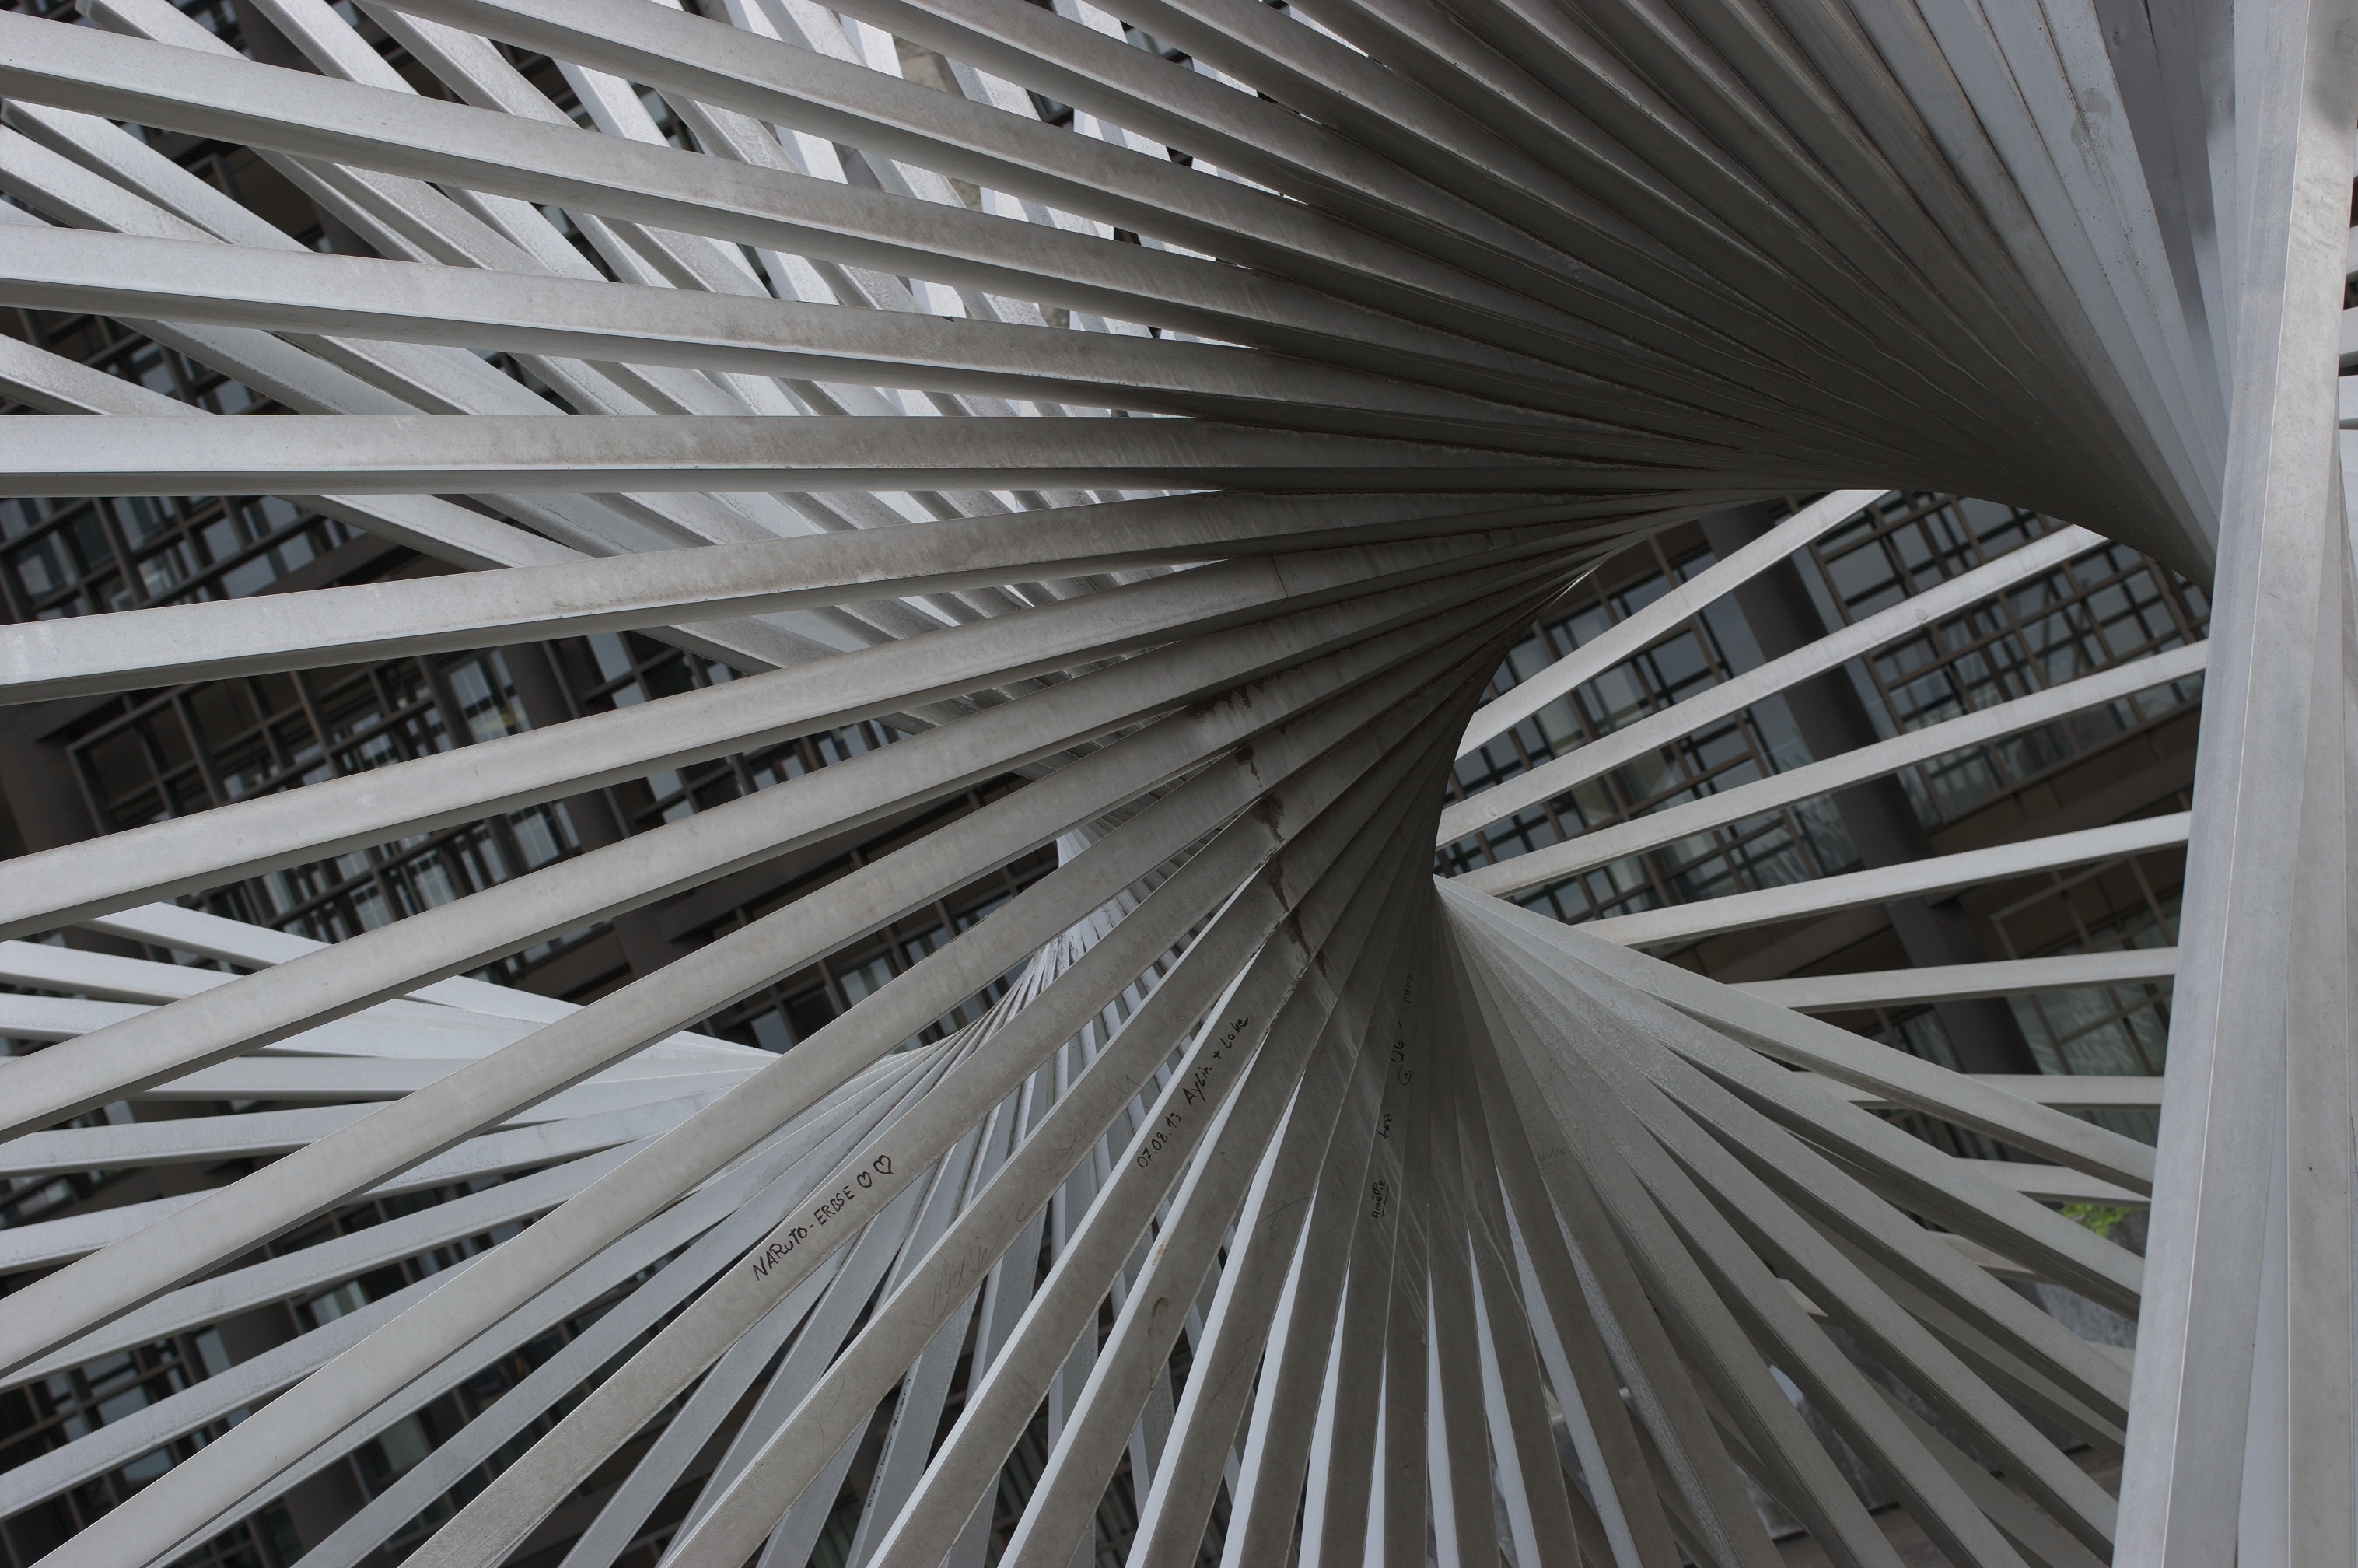
wing, architecture, structure, wood, white, roof, skyscraper, ceiling, line, column, metal, facade, material, interior design, 2013, design, 35mm, symmetry, rawtherapee, germany, deutschland, pentax, shape, hessen, frankfurt, lenstagged, steffenzahn, f24, 35mmf24, k100d, justpentax, smcpentaxda35mmf24al, pentaxda35mmf24al, smcpentaxda12435mmal, smcpdal35mmf24al, daylighting, window covering